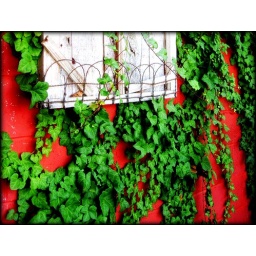
This is the back entrance with my favorite red wall covered in ivy. I could live here...